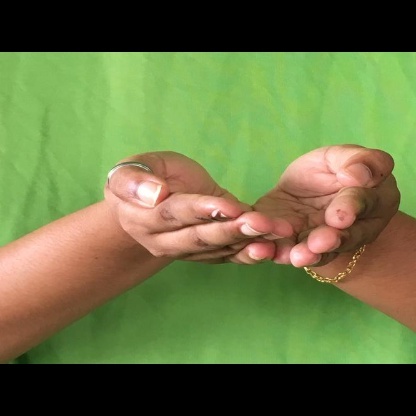
Mudra: Pushpaputa